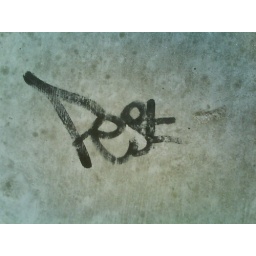
magor road under bridge